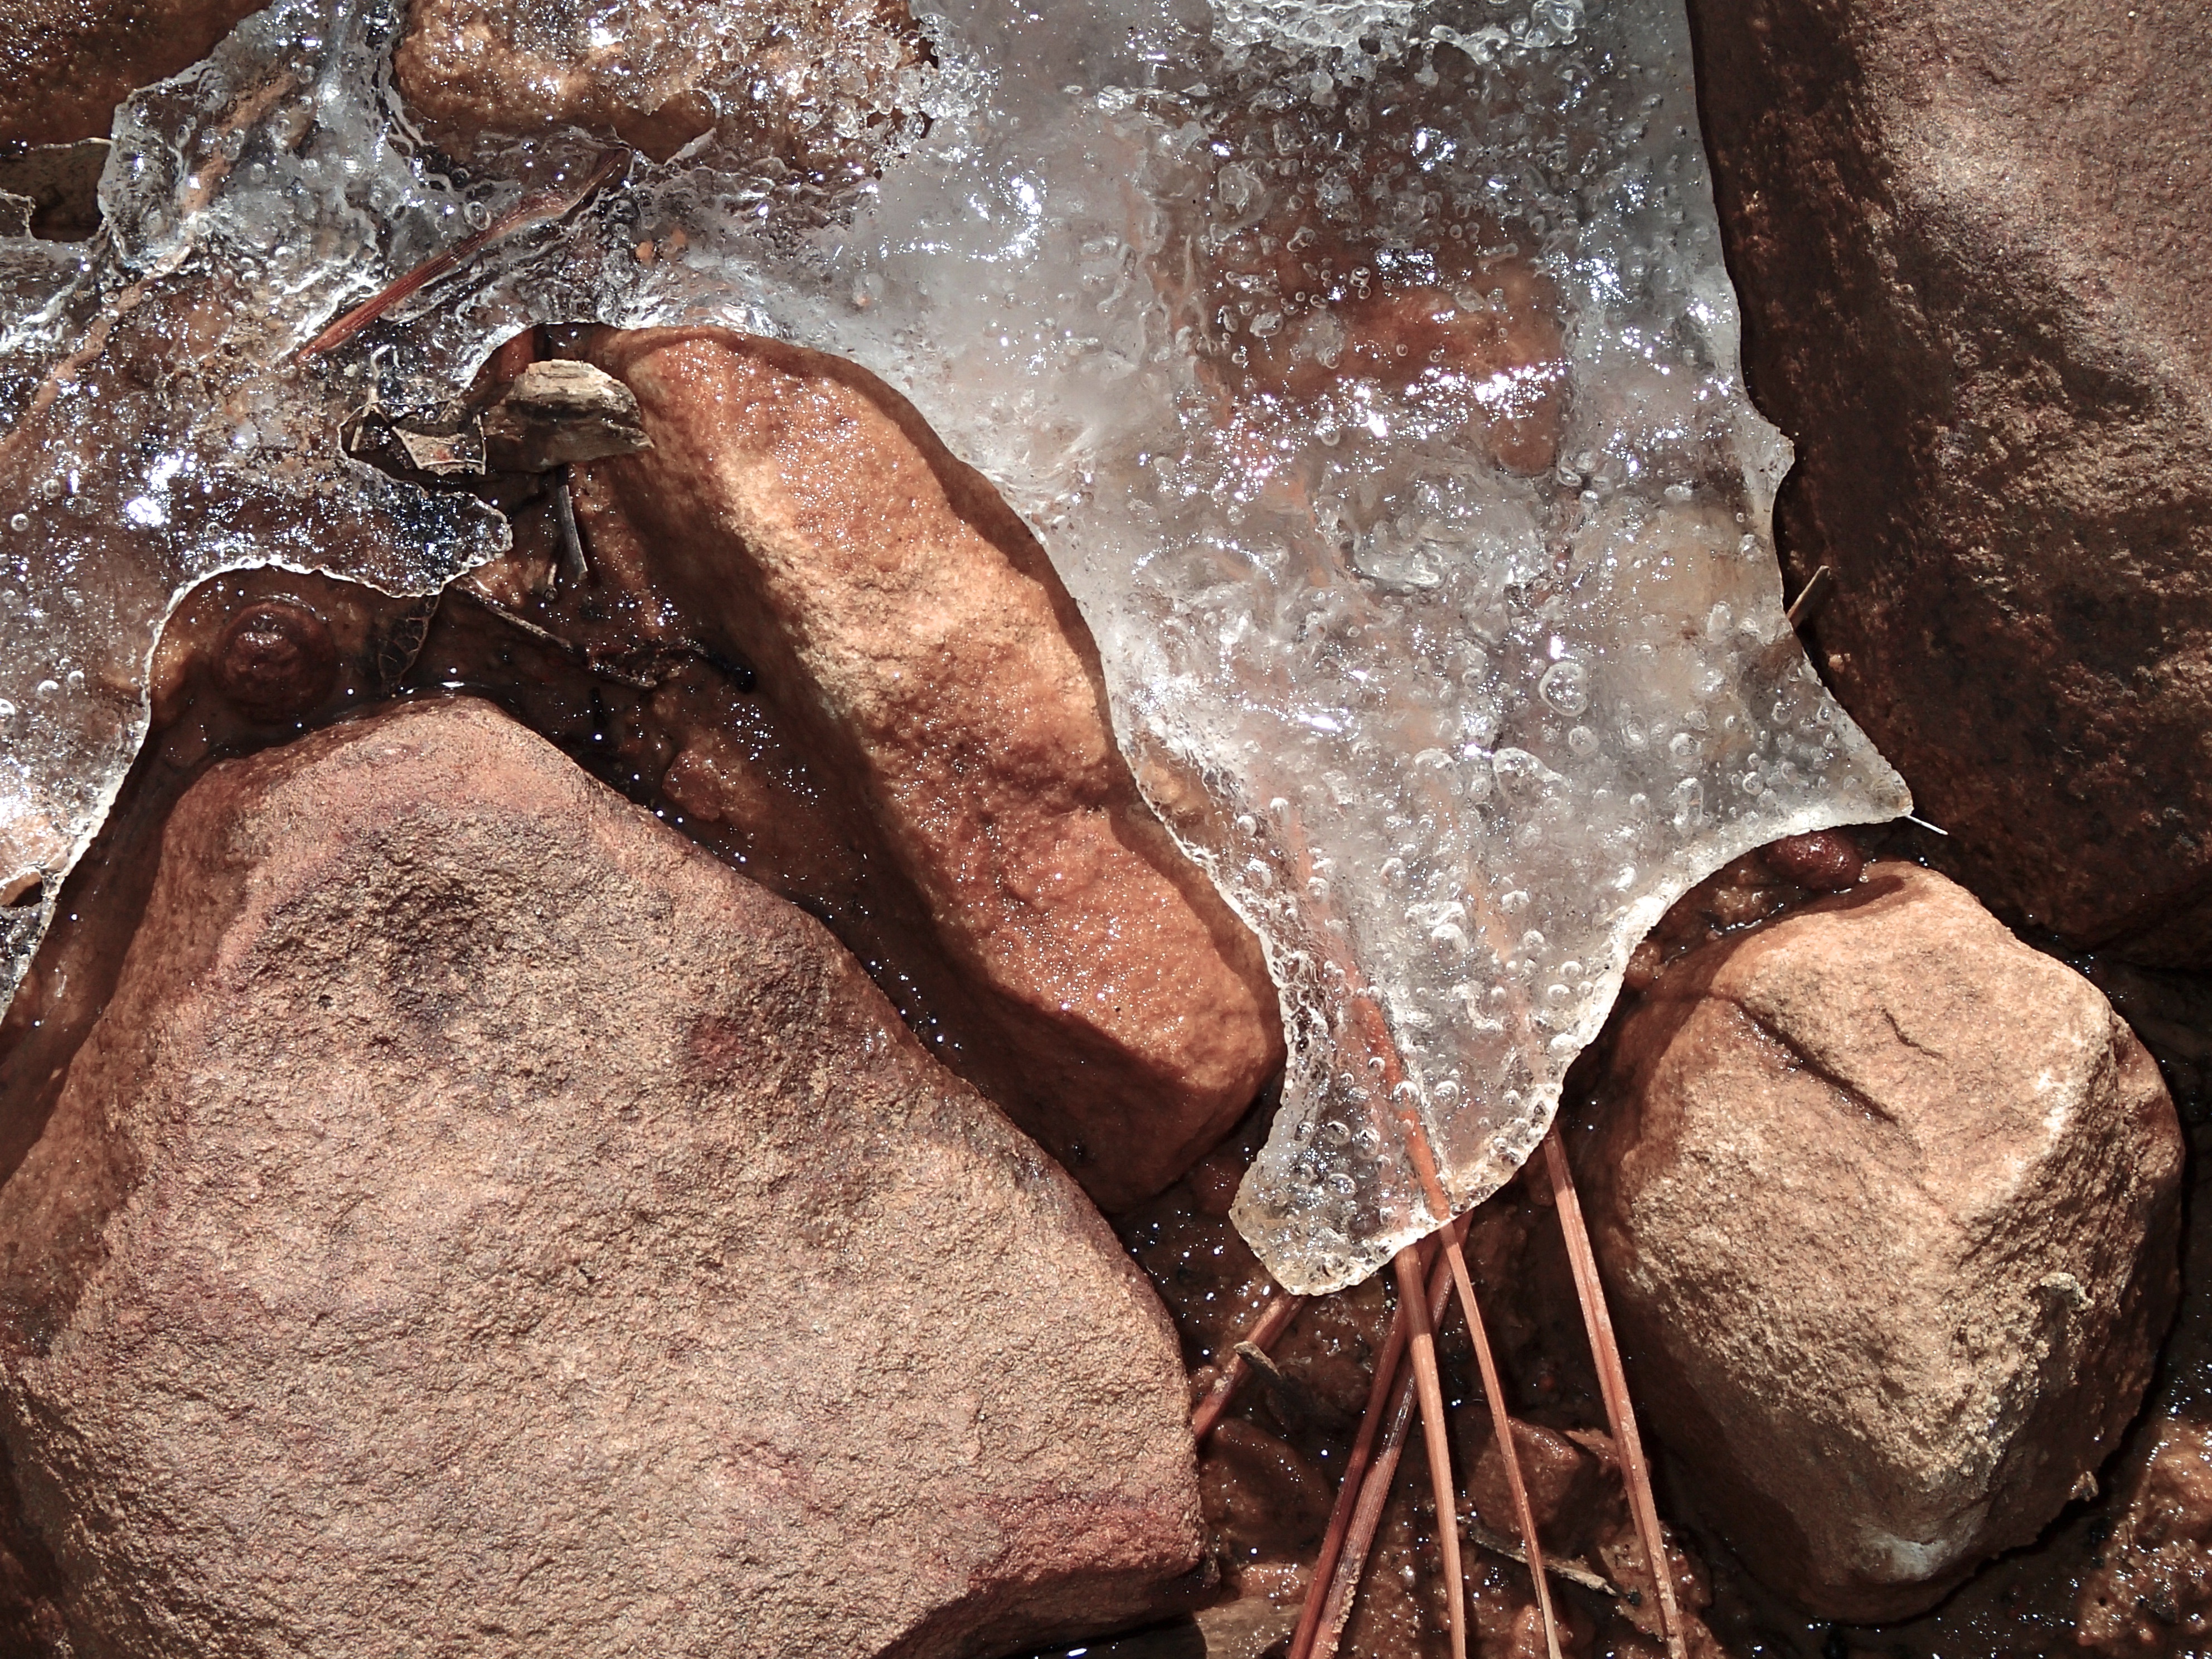
rock, wood, formation, material, sculpture, geology, temple, boulder, ancient history